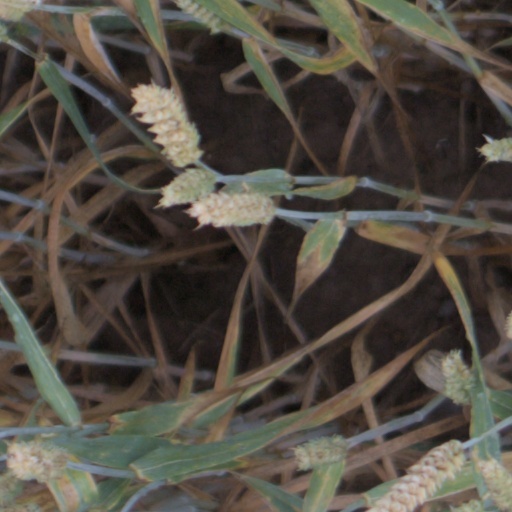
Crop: wheat